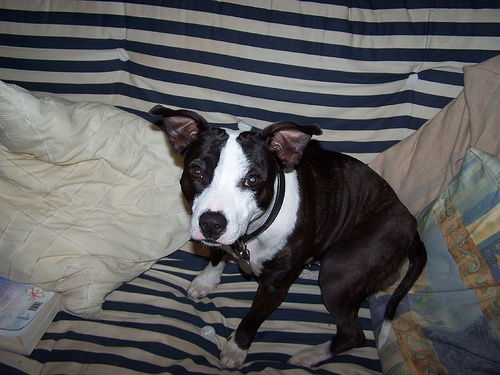
Breed: staffordshire bull terrier